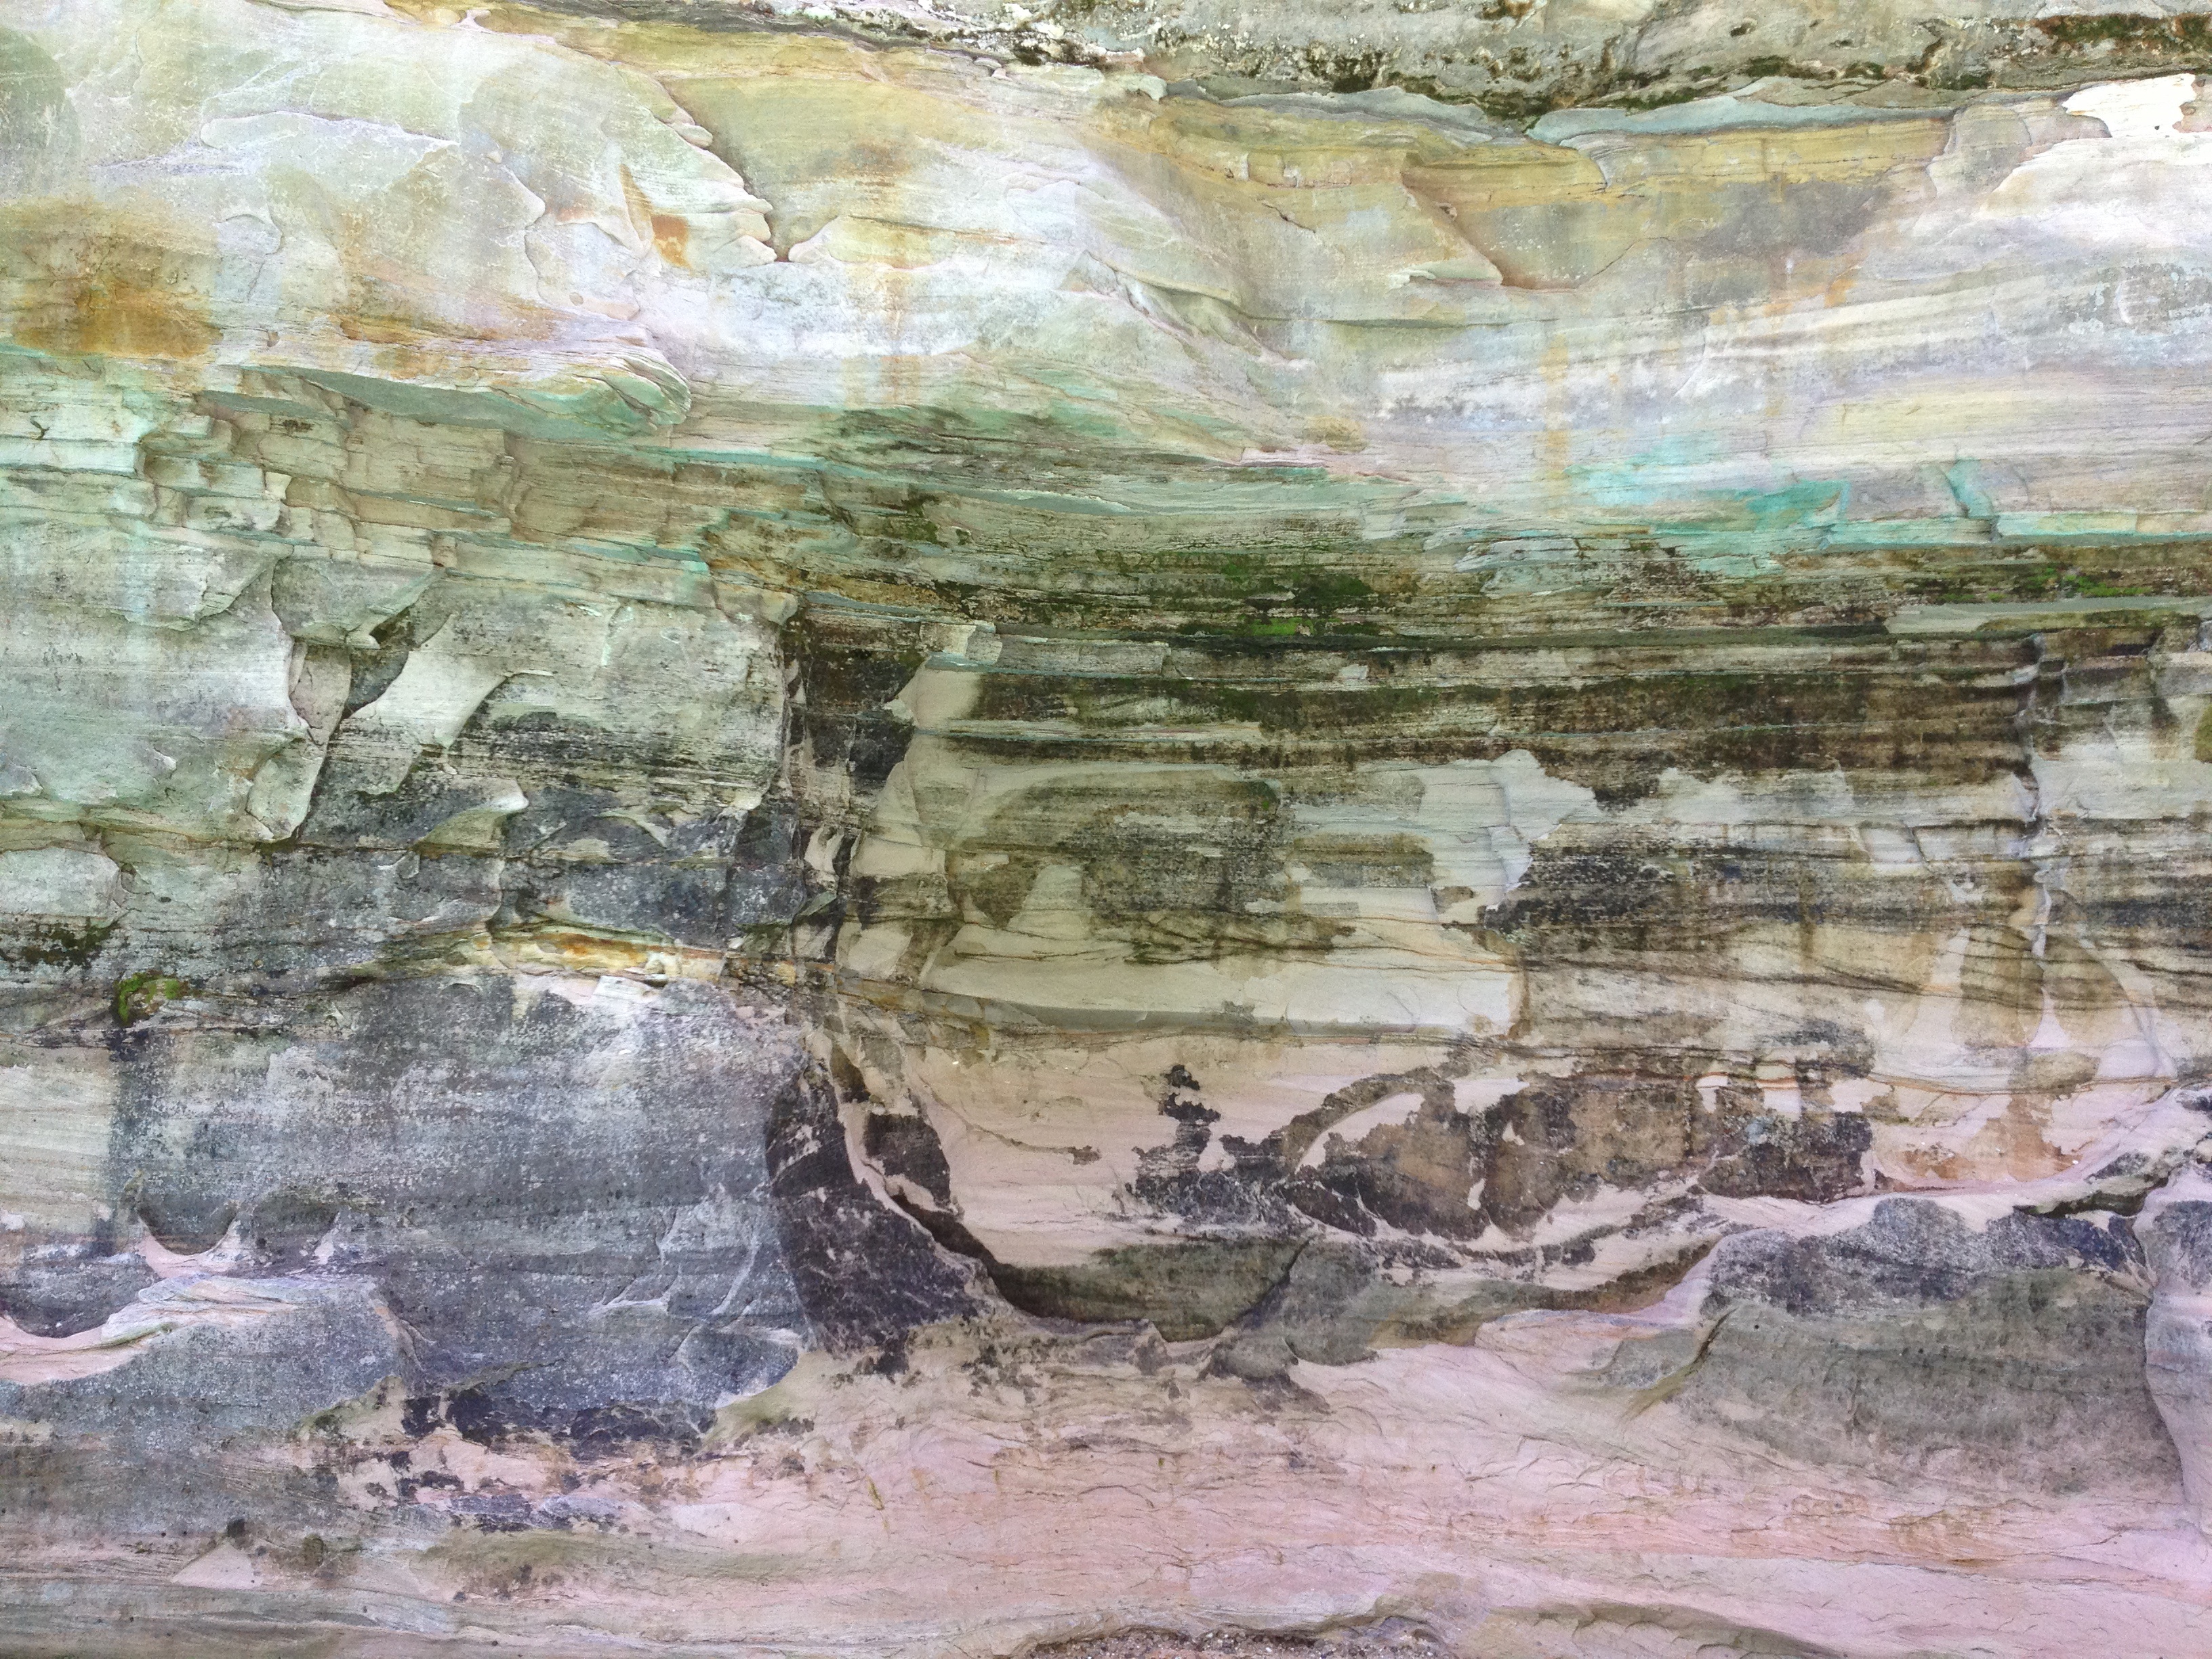
landscape, nature, outdoor, rock, stone, formation, cliff, environment, scenic, color, natural, terrain, material, painting, geology, badlands, landform, watercolor paint, impressionist